Mark Green (Tennessee politician)

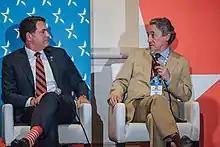
Green and Hermann Tertsch at CPAC 2022

Green opposes abortion. In a 2019 op-ed, he wrote, "modern science has revealed that mother and baby are, in fact, two separate persons—long before the baby is born" and argued that "a child becomes a child at conception".